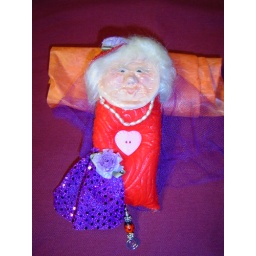
swapbot granny in a red hat tag swap